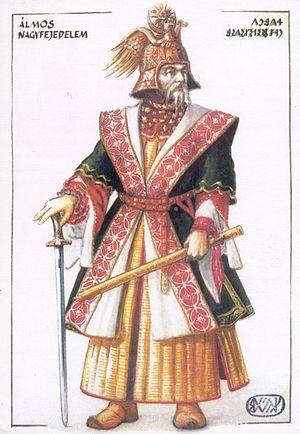
Álmos est le premier grand-prince magyar. La Gesta Hungarorum rapporte que son père était Ügyek, tandis que la Chronicon Pictum mentionne son père comme étant Előd ; sa mère était Emese.